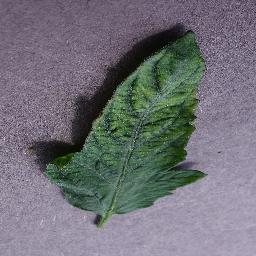
Label: Tomato___Tomato_mosaic_virus